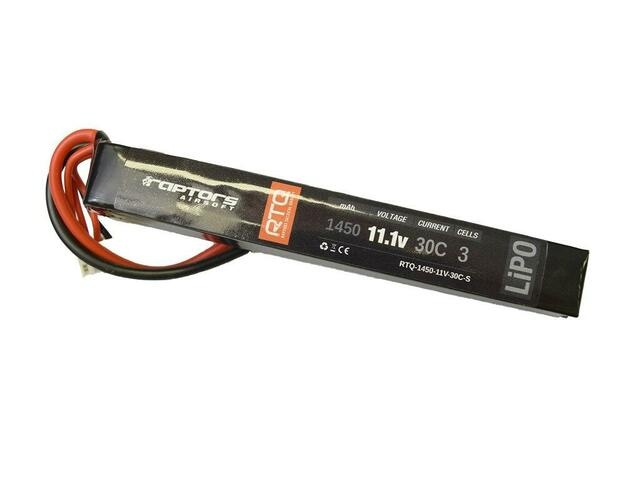
Raptors Airsoft RTQ 11.1V 1450 mAh 30C Stick LiPO Battery
Brand: Raptors Airsoft
Category: Sporting Goods > Outdoor Recreation > Hunting & Shooting > Airsoft > Airsoft Gun Parts & Accessories > Airsoft Gun Batteries